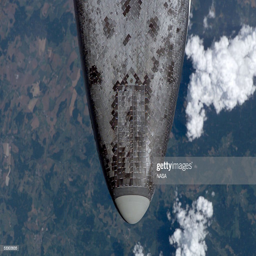
in this handout photo taken from the international space station provided by spacecraft manufacturer , shows the nose and forward cabin of project focus as seen just prior to docking in space .